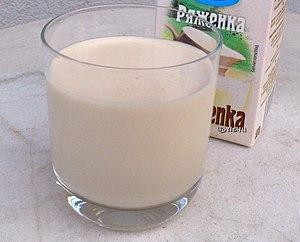
La ryajenka est une boisson lactée fermentée, originaire d'Ukraine et populaire également en Russie et Biélorussie.